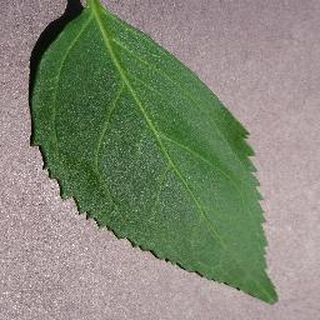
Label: healthy_cherry